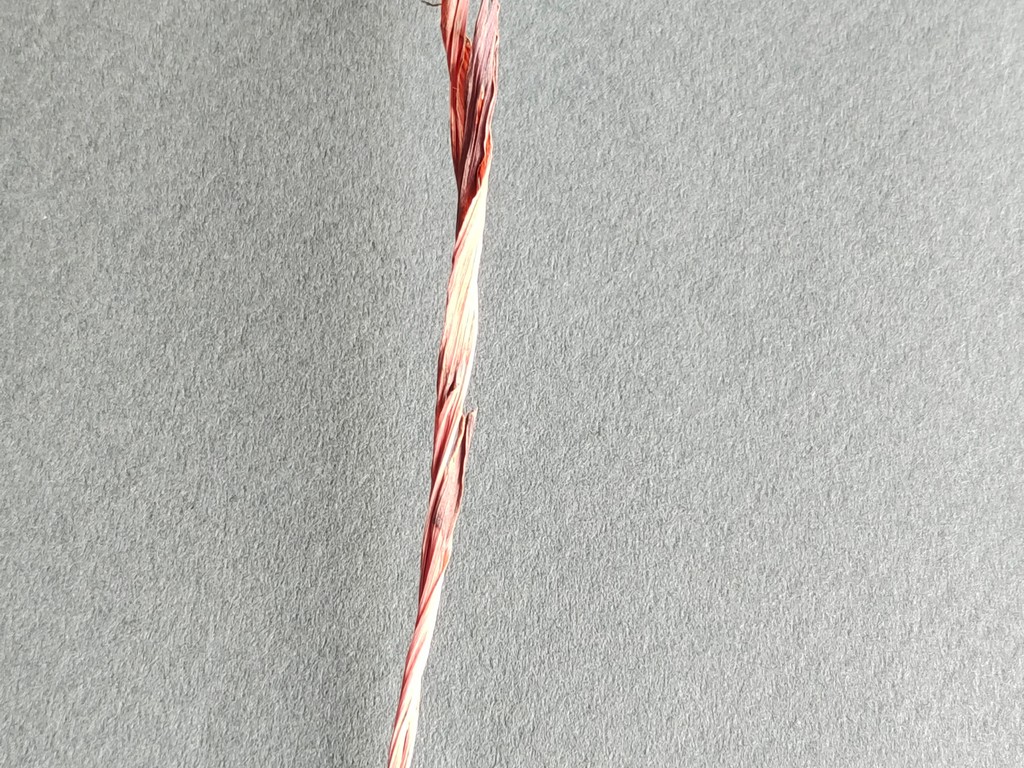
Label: Dried